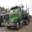
Label: truck